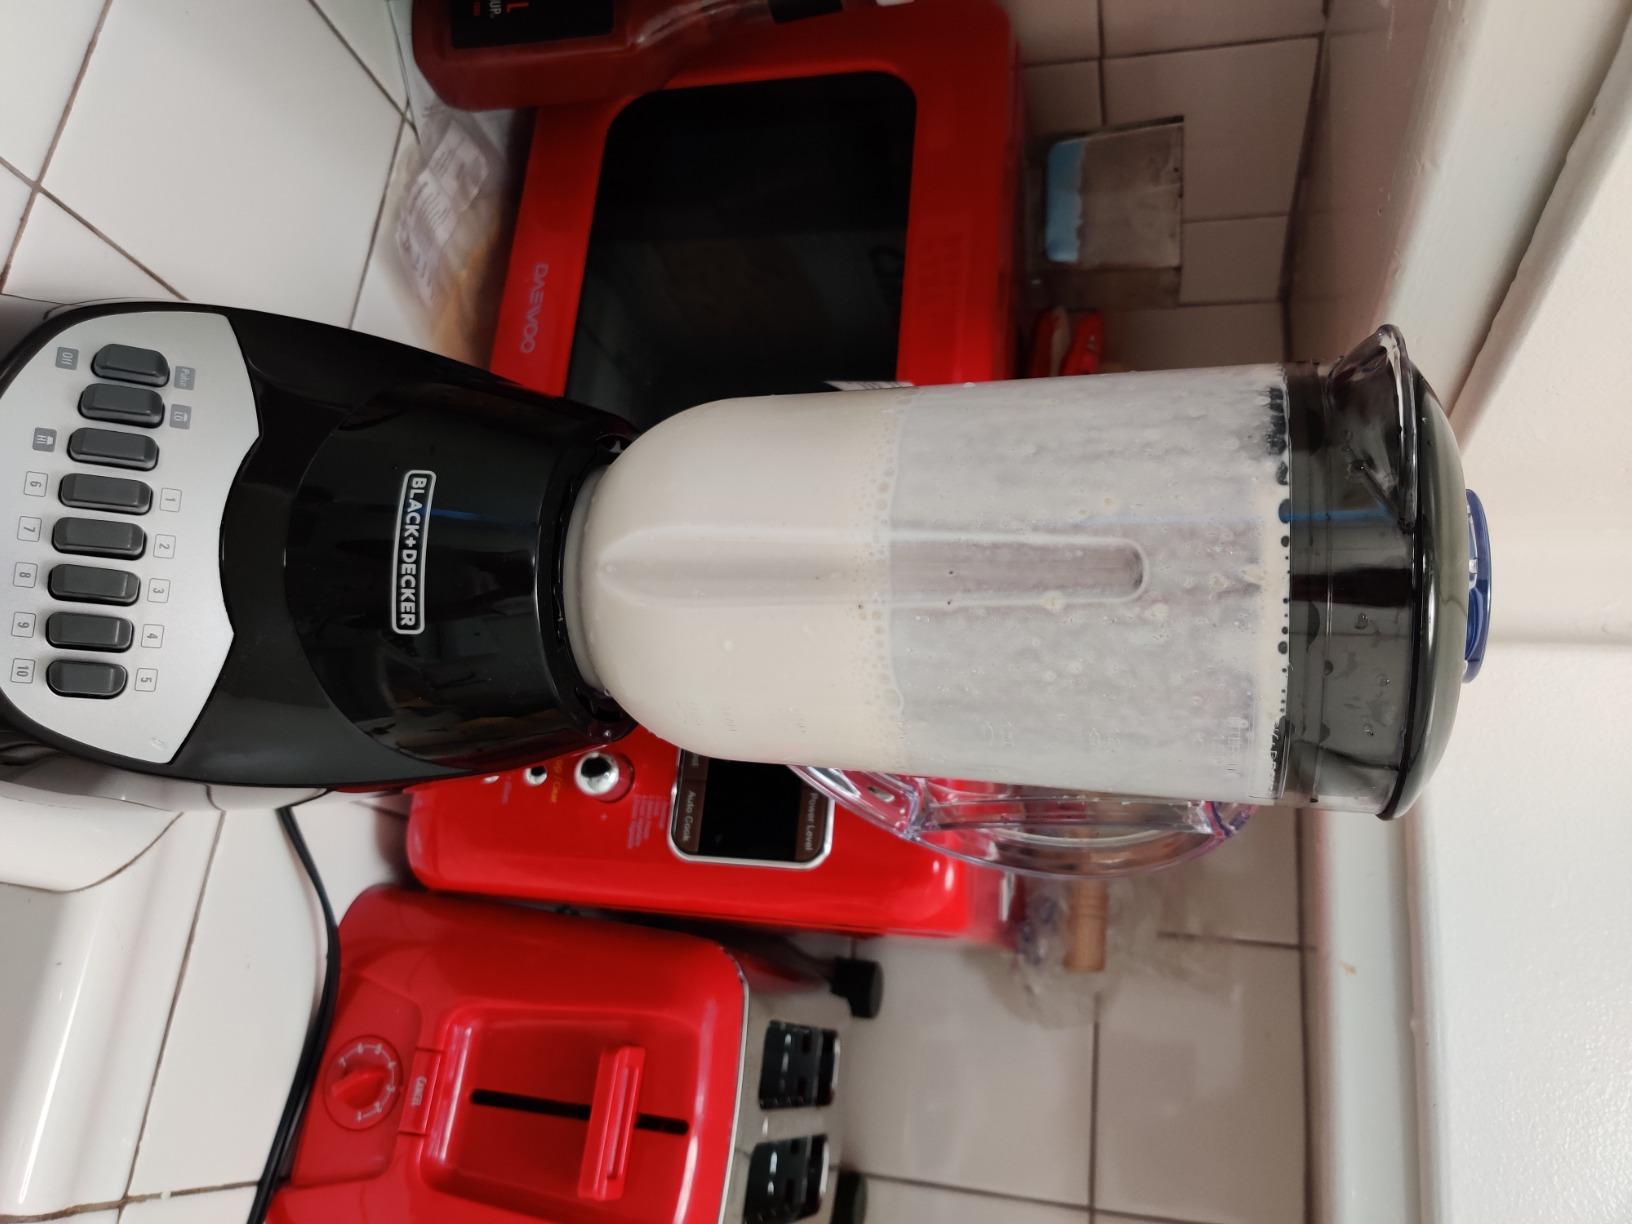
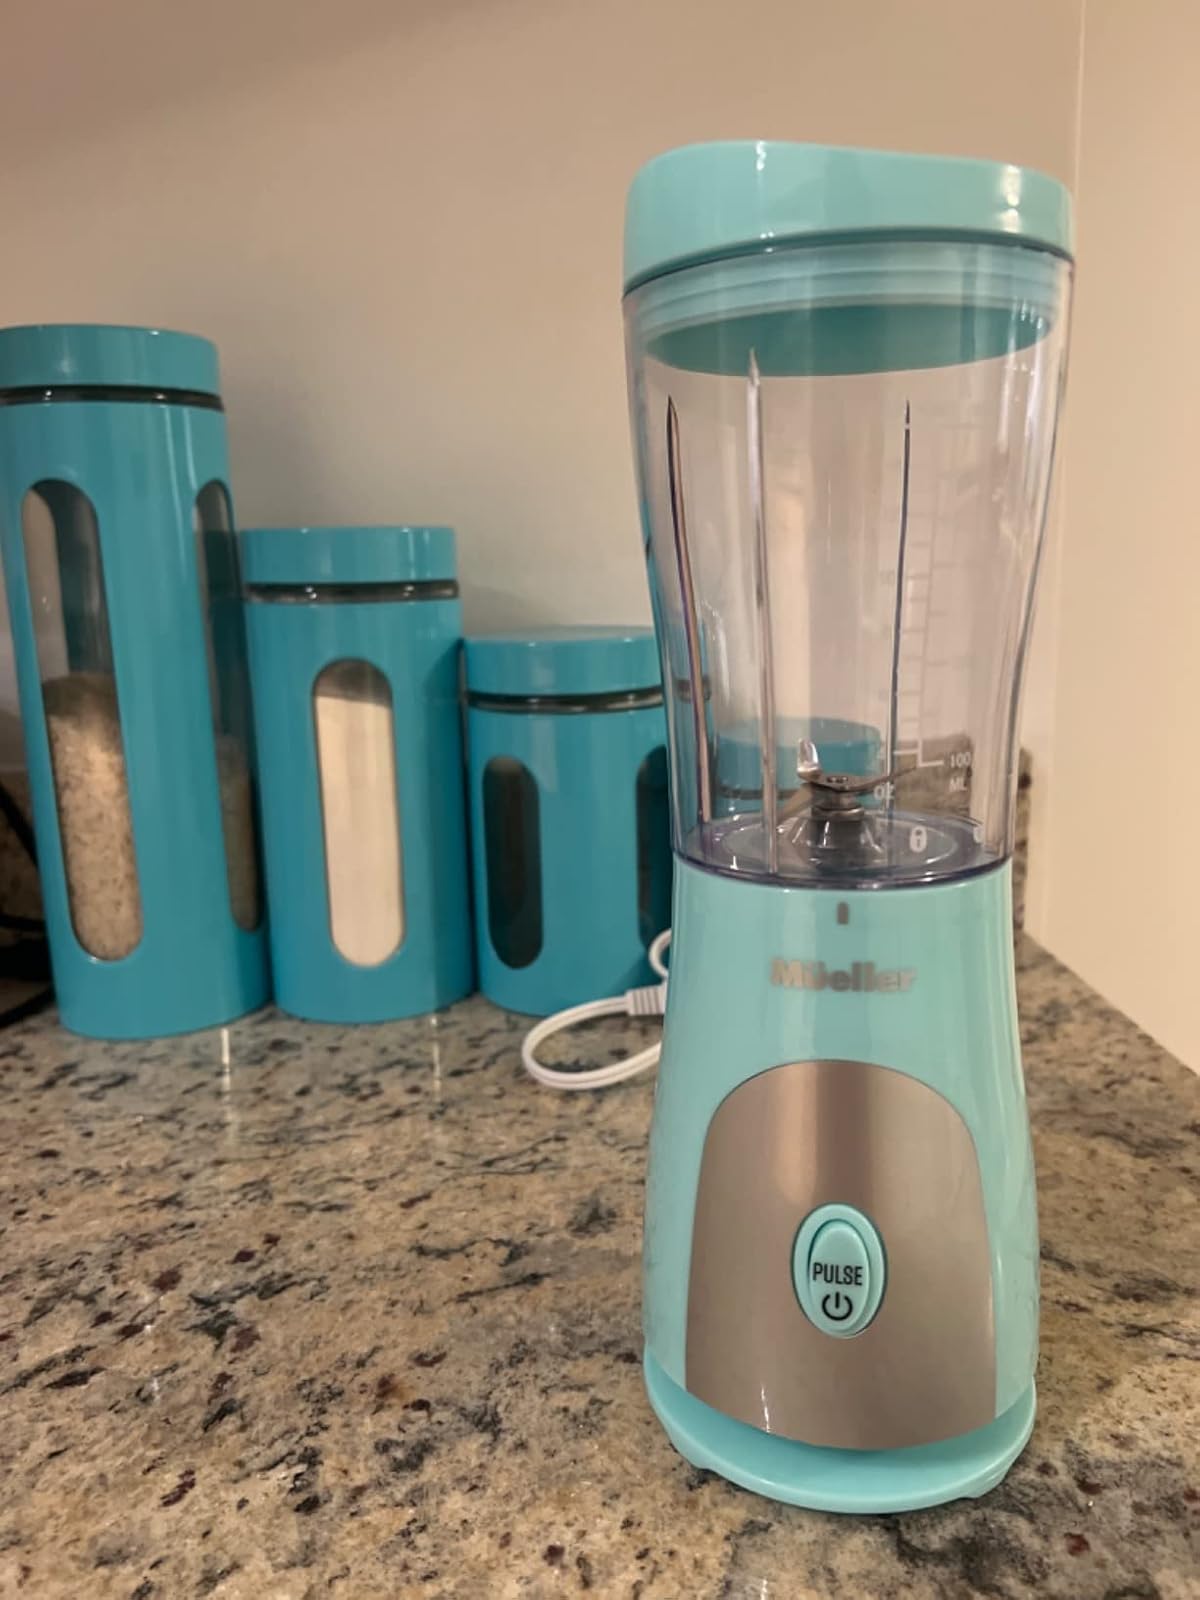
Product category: items_blender
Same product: no